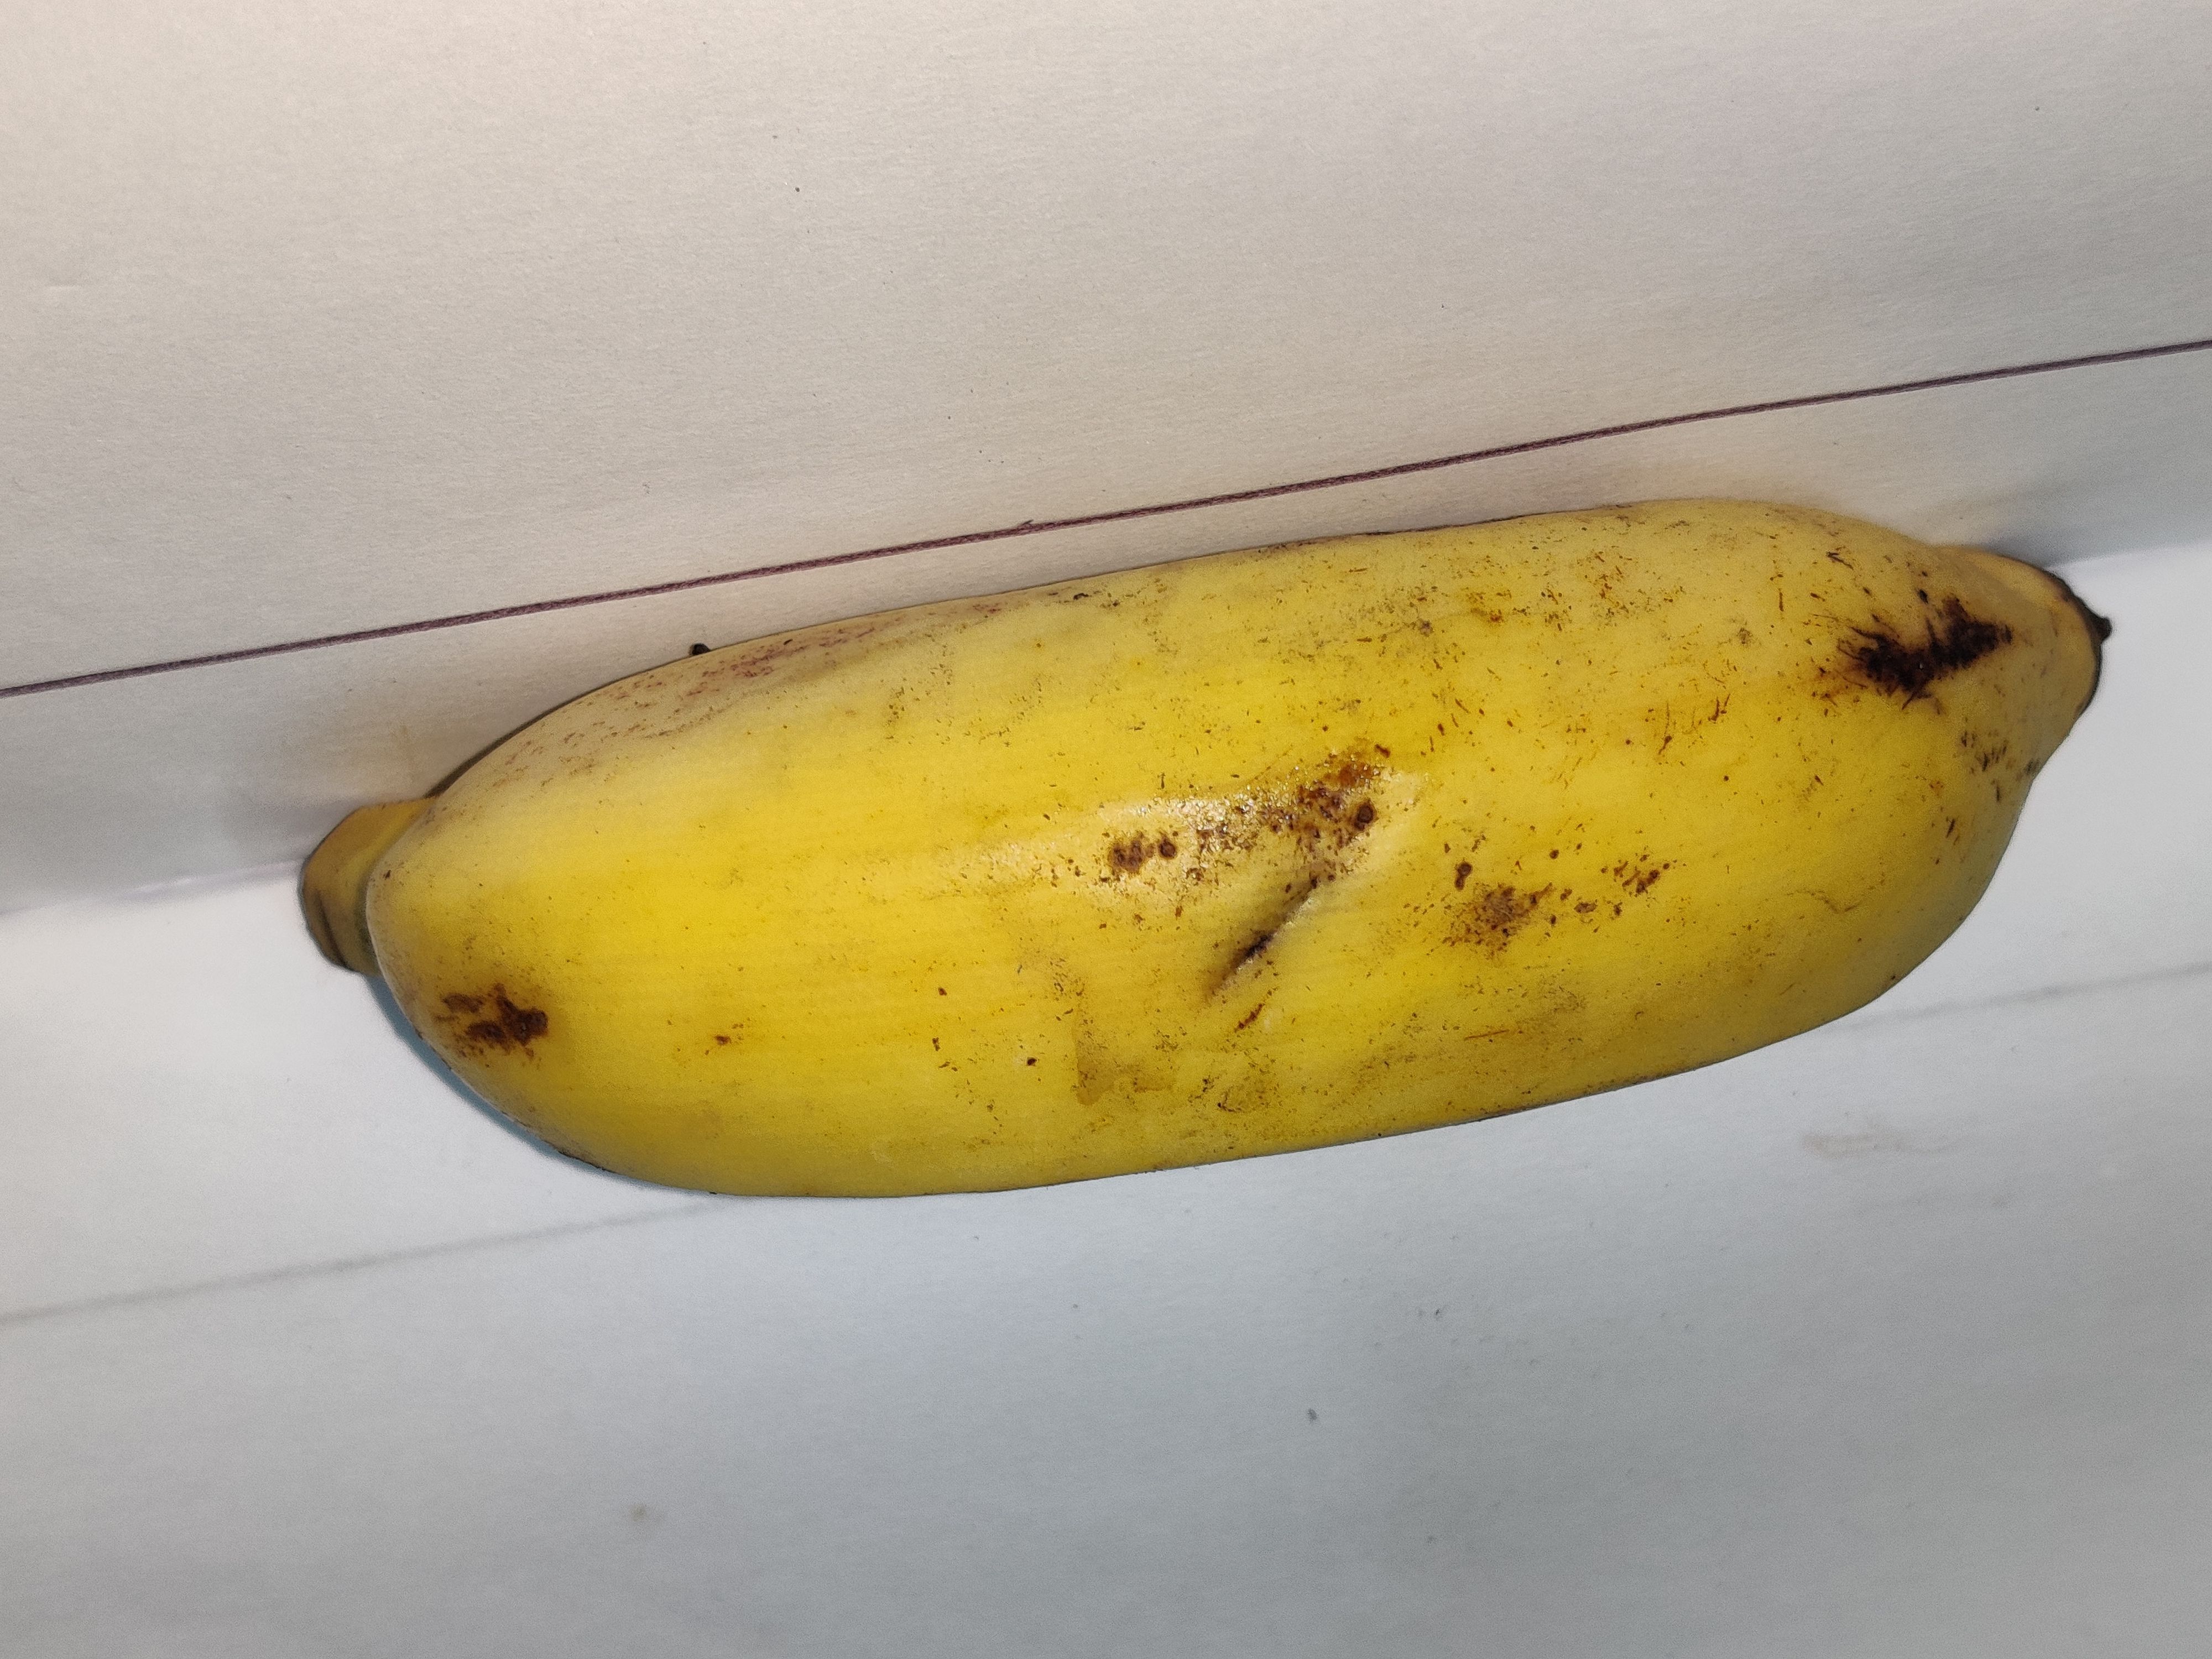
Fruit: banana
Grade: 1st-grade